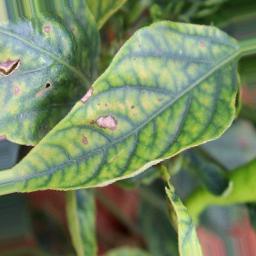
Label: nutritional